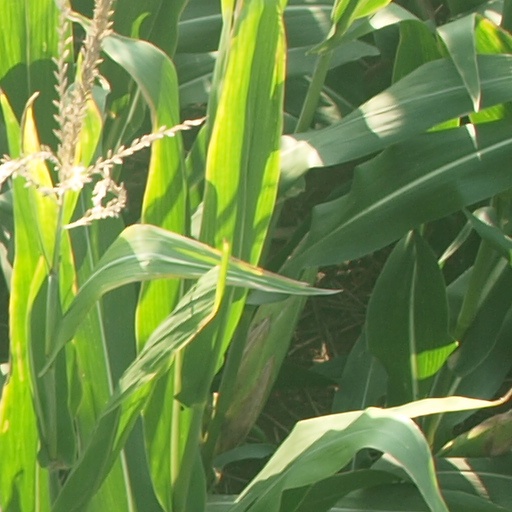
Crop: maize; corn